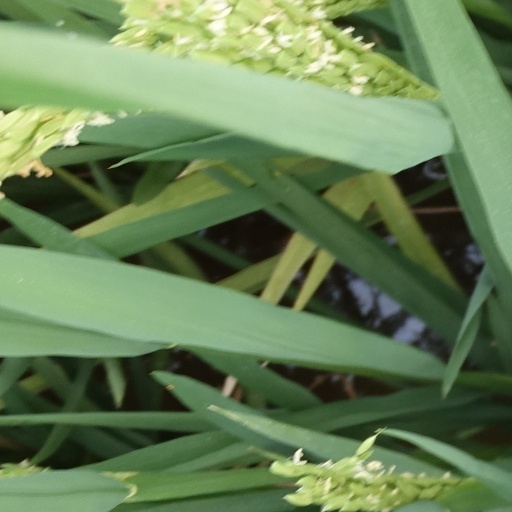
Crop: rice